Answer in natural language. Considering the relative positions, where is Window (marked A) with respect to black wooden shelving unit (marked B)? Choose between the following options: right or left
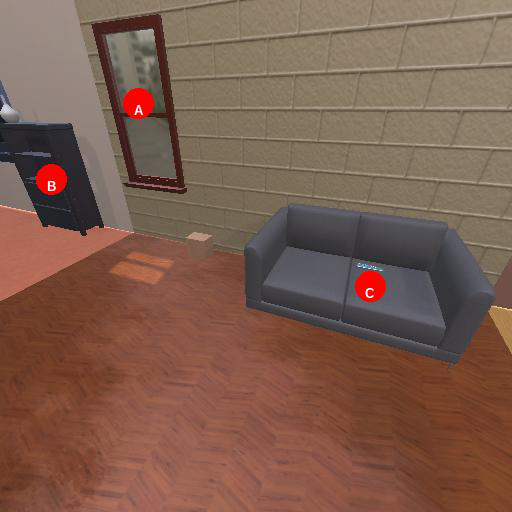
<answer>right</answer>